Thangai

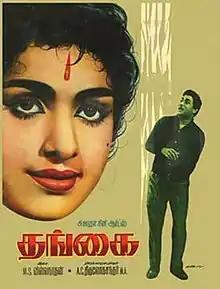
Poster

Thangai is a 1967 Indian Tamil-language action film, directed by A. C. Tirulokchandar and produced by Balaji. The film stars Sivaji Ganesan and K. R. Vijaya, Kanchana with K. Balaji, Nagesh in supporting roles. It was released on 19 May 1967. The film was remade in Telugu as "Chelleli Kosam" in 1968.